J. P. Rizal Avenue

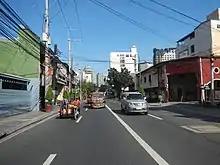
J.P. Rizal looking east in Poblacion, Makati

J. P. Rizal Avenue, also known as J. P. Rizal Street, is a major local avenue in Makati and Taguig, Metro Manila, Philippines. It is a contour collector road on the south bank of the Pasig River that runs east–west from Pateros Bridge at the Taguig–Pateros boundary to its intersection with Zobel Roxas, Delpan, and Tejeron Streets at the Makati–Manila boundary. It is a component of Radial Road 4 (R-4). The avenue was named after the Philippines' national hero, Dr. José P. Rizal.